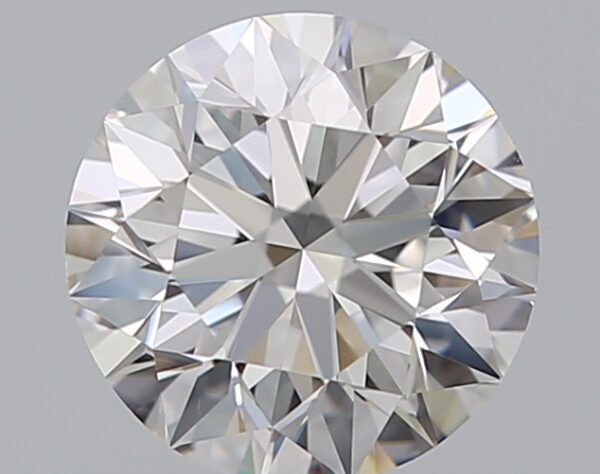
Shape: round
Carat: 0.7
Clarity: VS2
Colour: F
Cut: EX
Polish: EX
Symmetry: EX
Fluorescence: N
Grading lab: GIA
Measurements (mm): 5.64 x 5.68 x 3.55